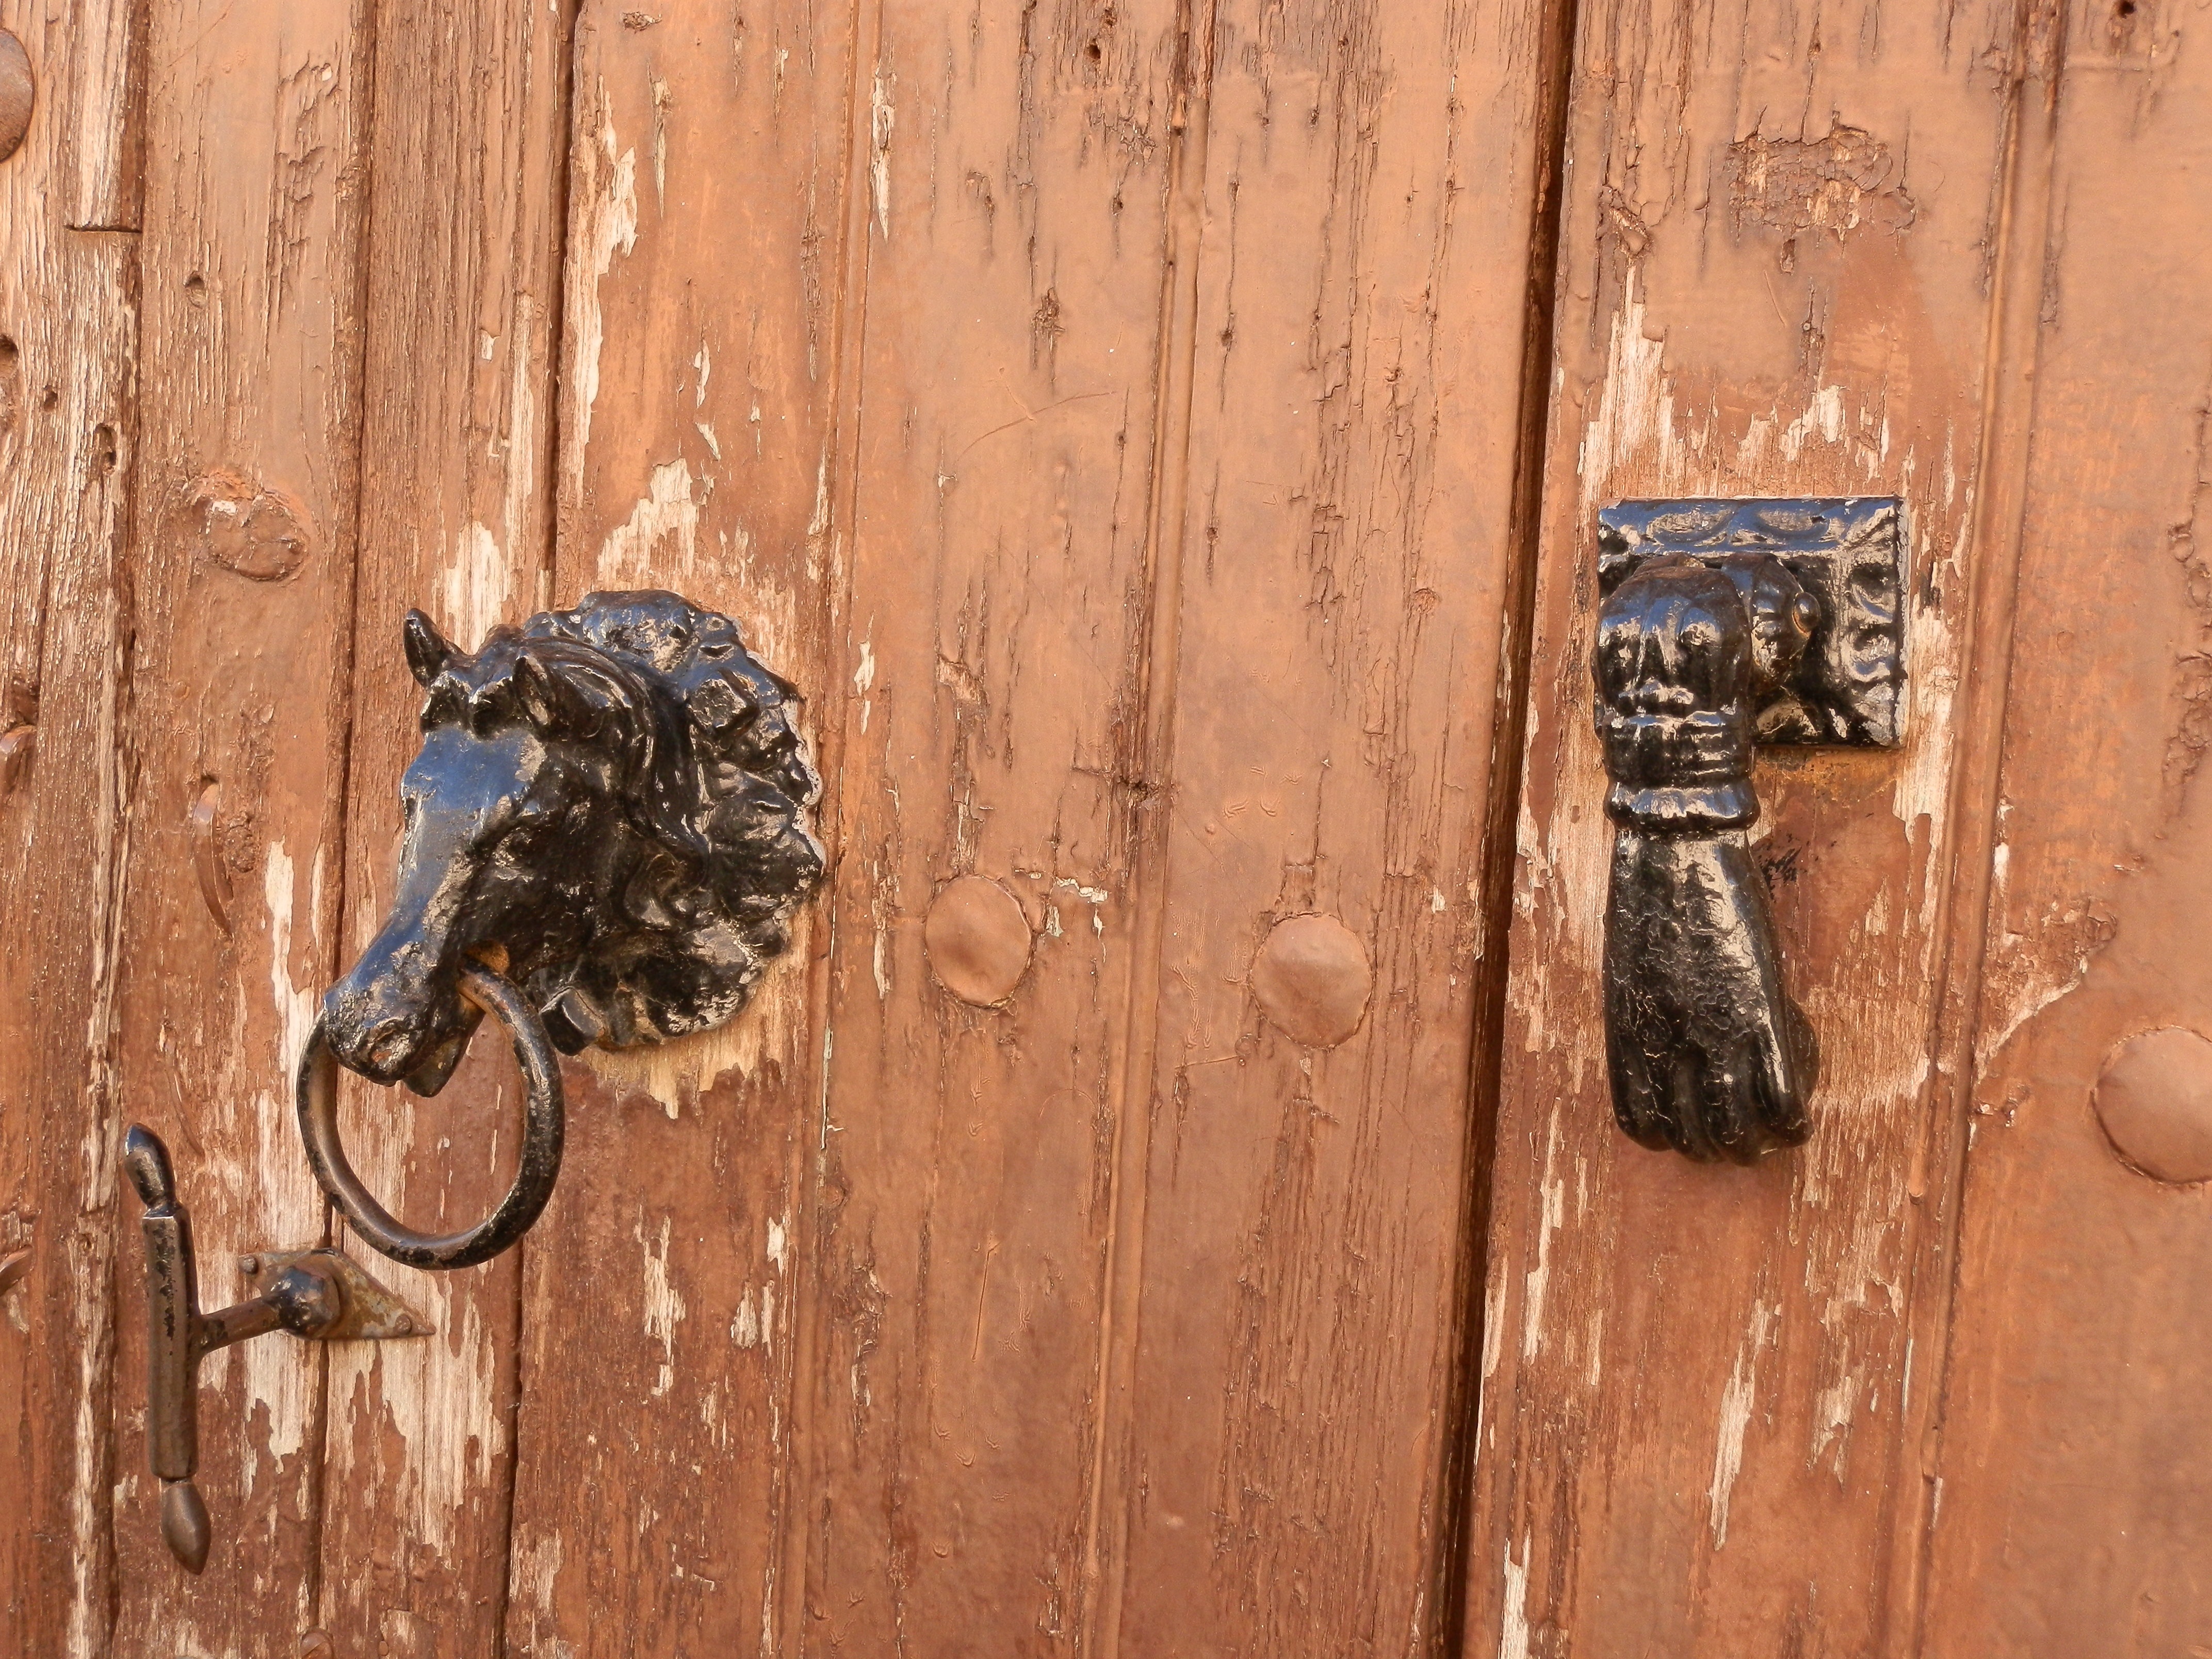
wood, wall, door, iron, carving, ancient history, caller